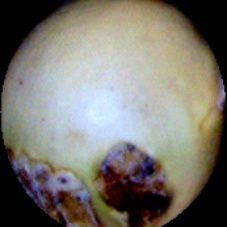
Label: Broken